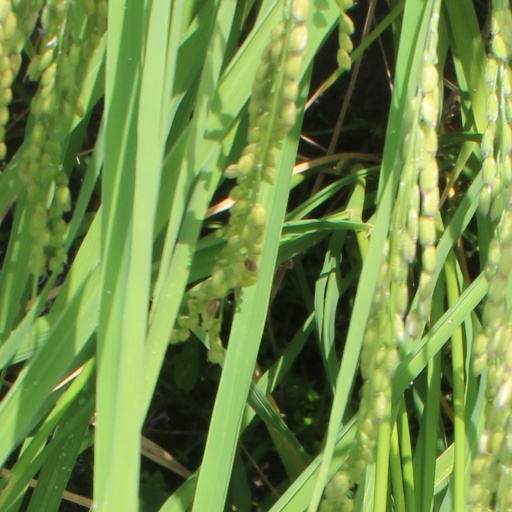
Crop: rice